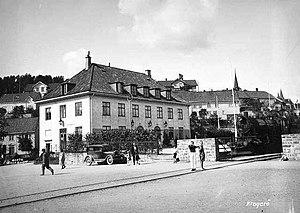
Kragerø est une commune de Norvège, située dans le comté du Telemark.